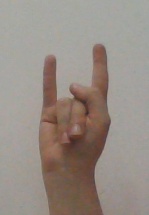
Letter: la